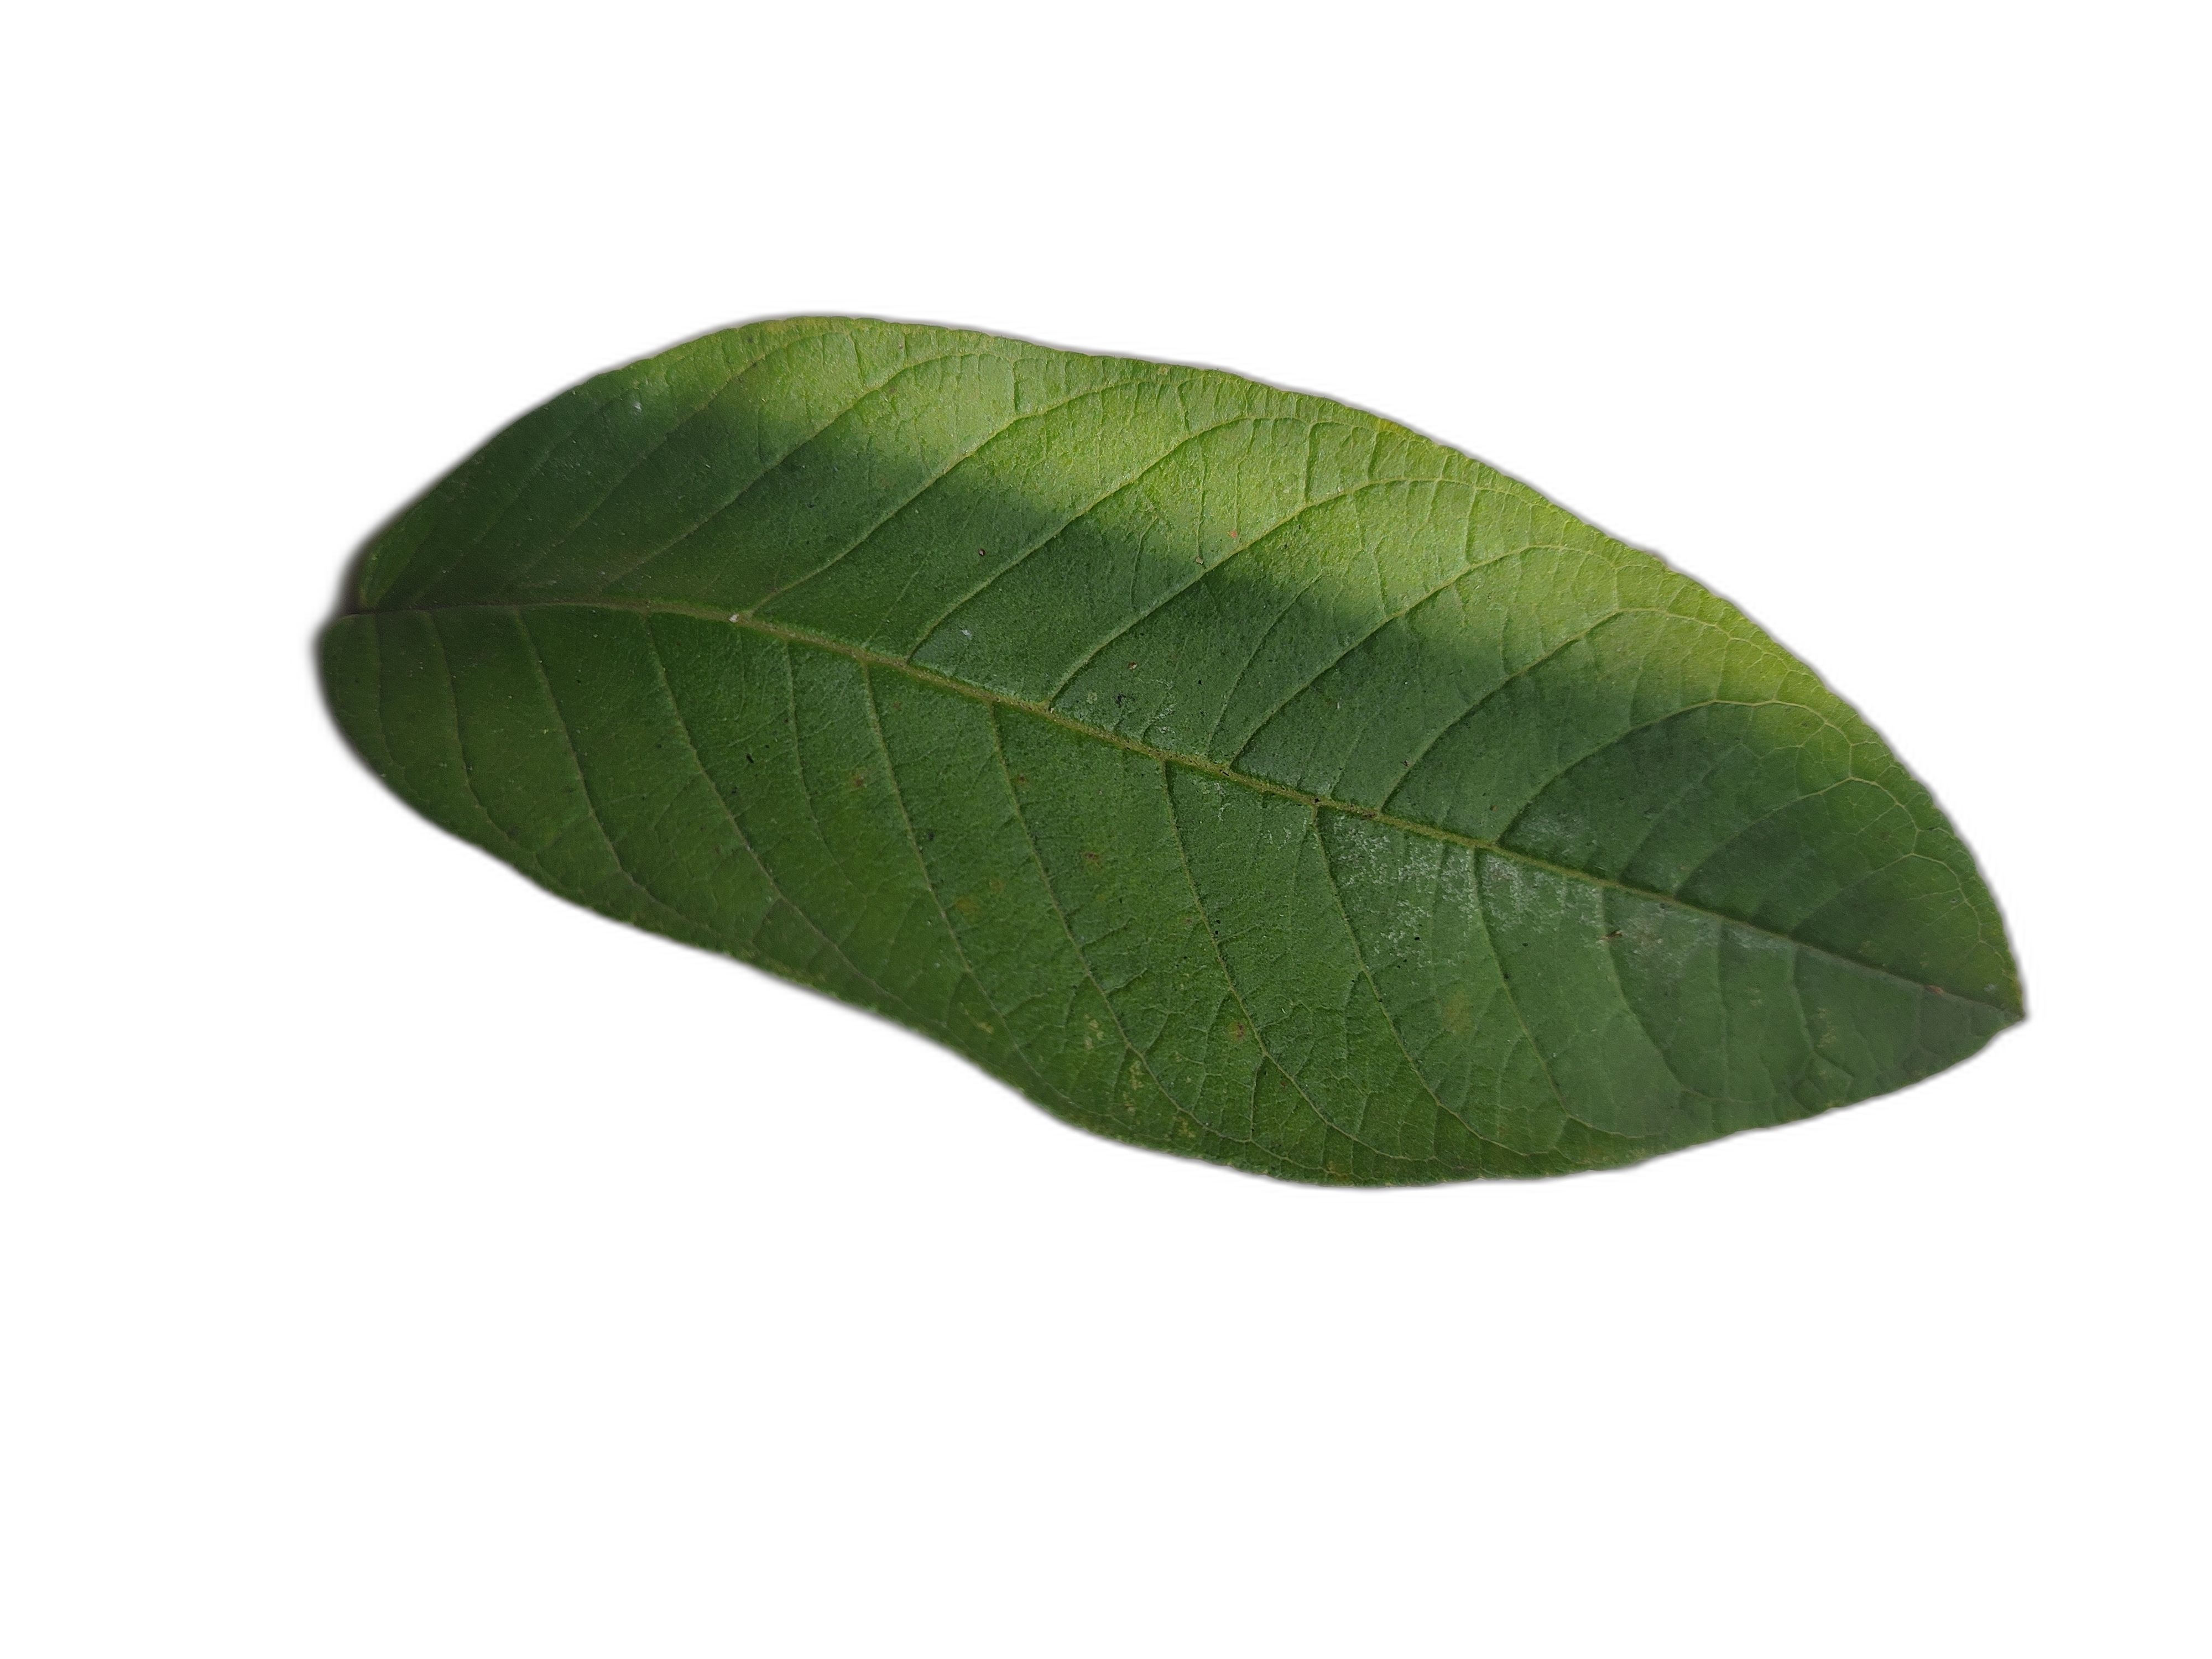
Plant part: leaf
Disease: Healthy